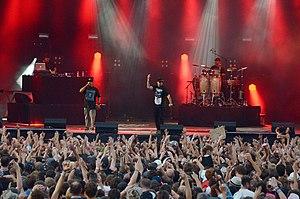
Les darons de Cypress Hill sur la grande scène du festival Beauregard, le 3 juillet 2015.
Cypress Hill est un groupe de hip-hop latino-américain, originaire de Los Angeles, en Californie.